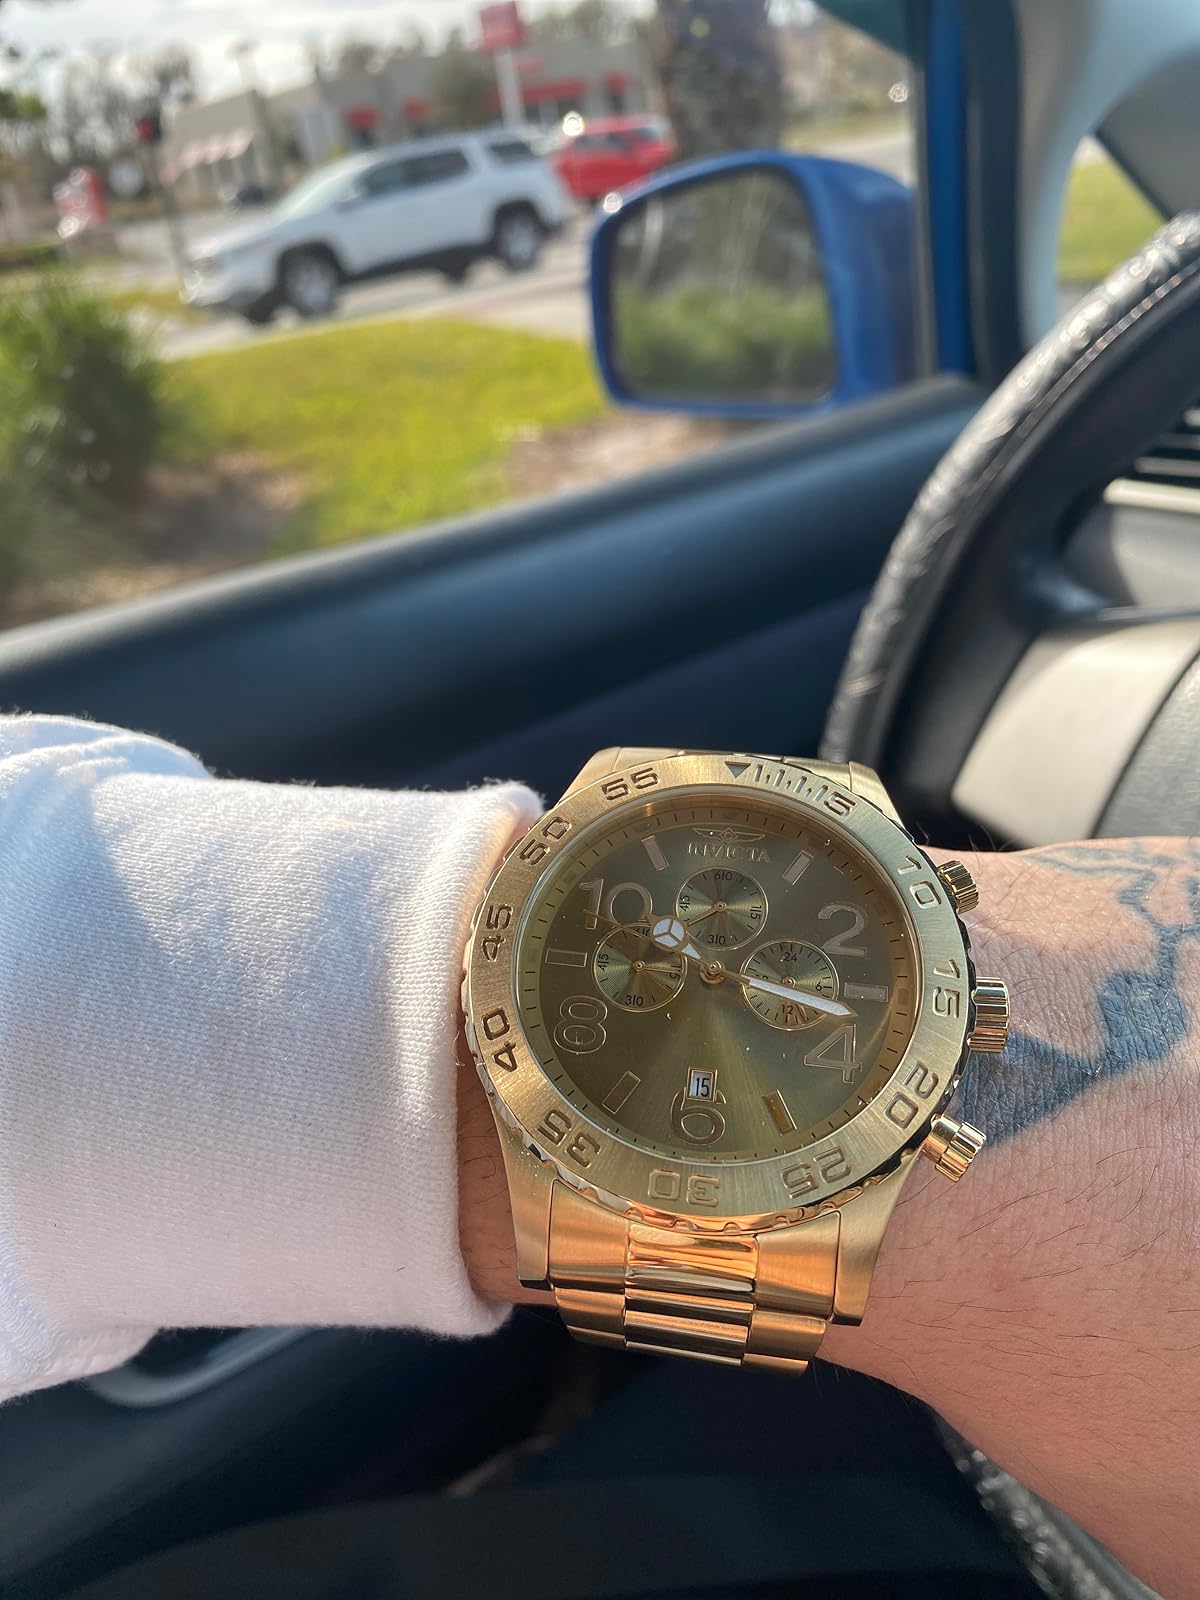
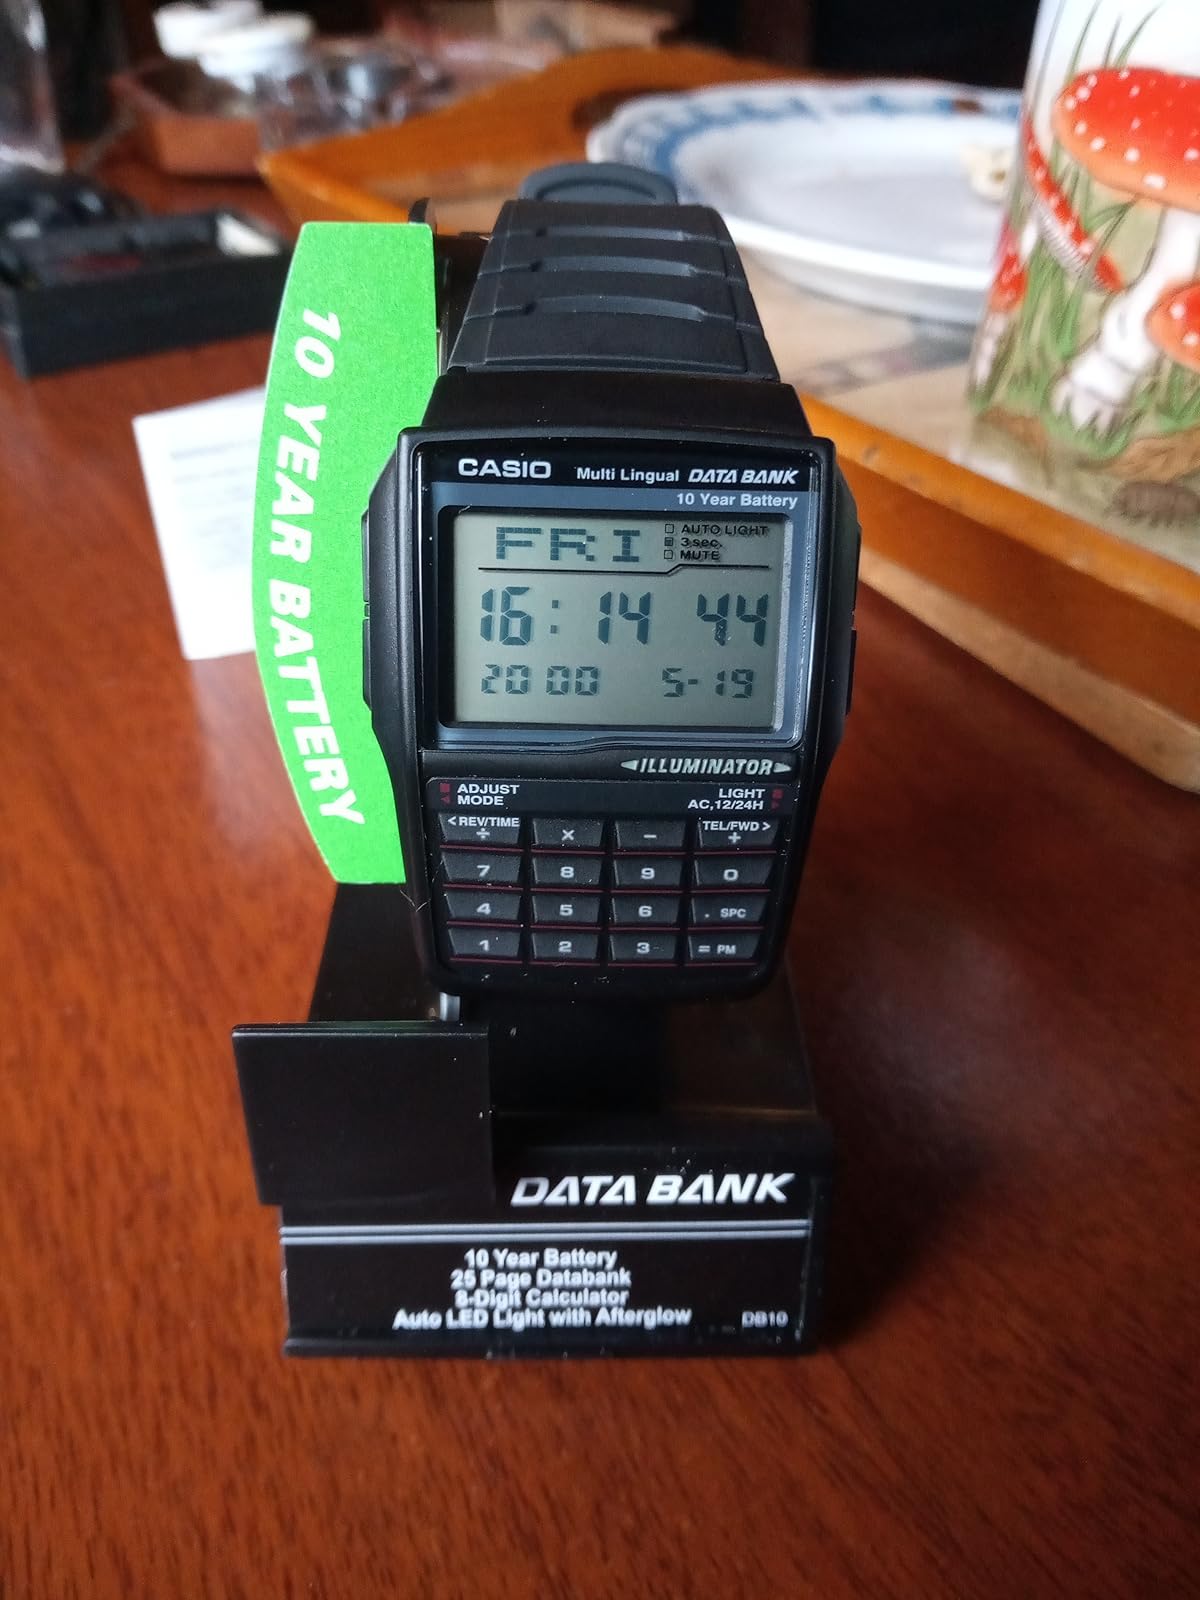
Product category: accessories_watch
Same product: no